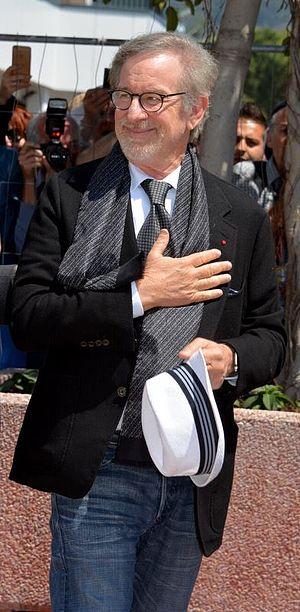
Steven Spielberg au festival de Cannes
Le Bon Gros Géant ou BGG est un film américain réalisé par Steven Spielberg, sorti en 2016.